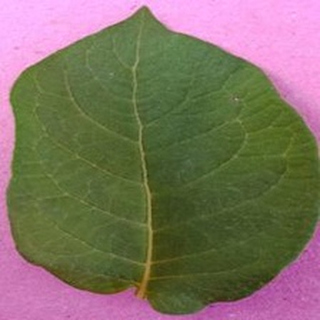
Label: healthy_potato